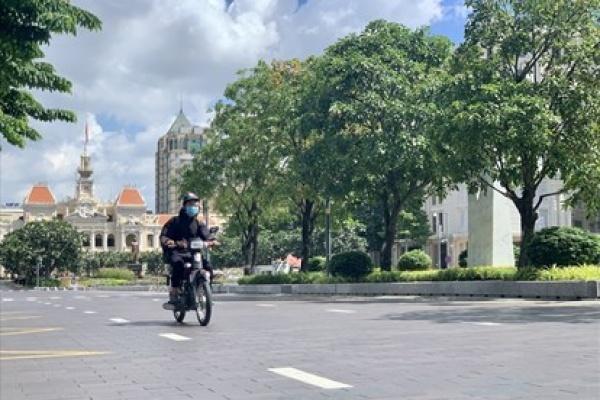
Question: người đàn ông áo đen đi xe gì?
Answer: một chiếc xe máy